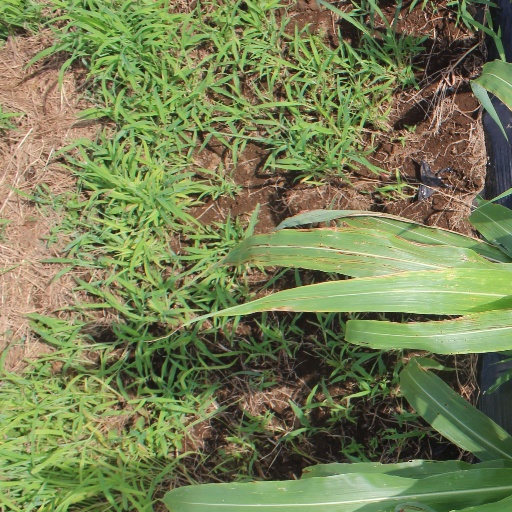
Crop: sorghum